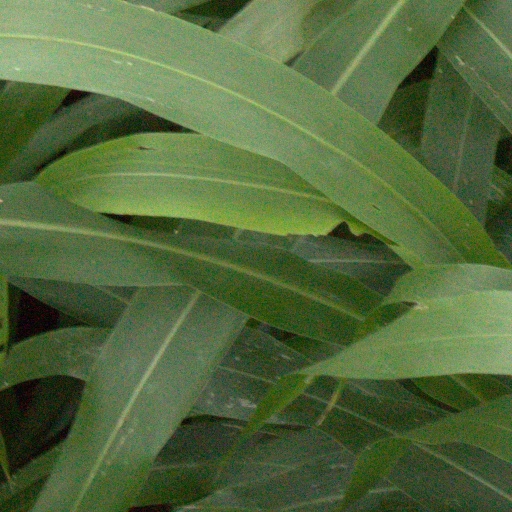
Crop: sorghum